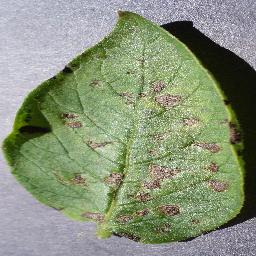
Etiqueta: Tizon_Temprano